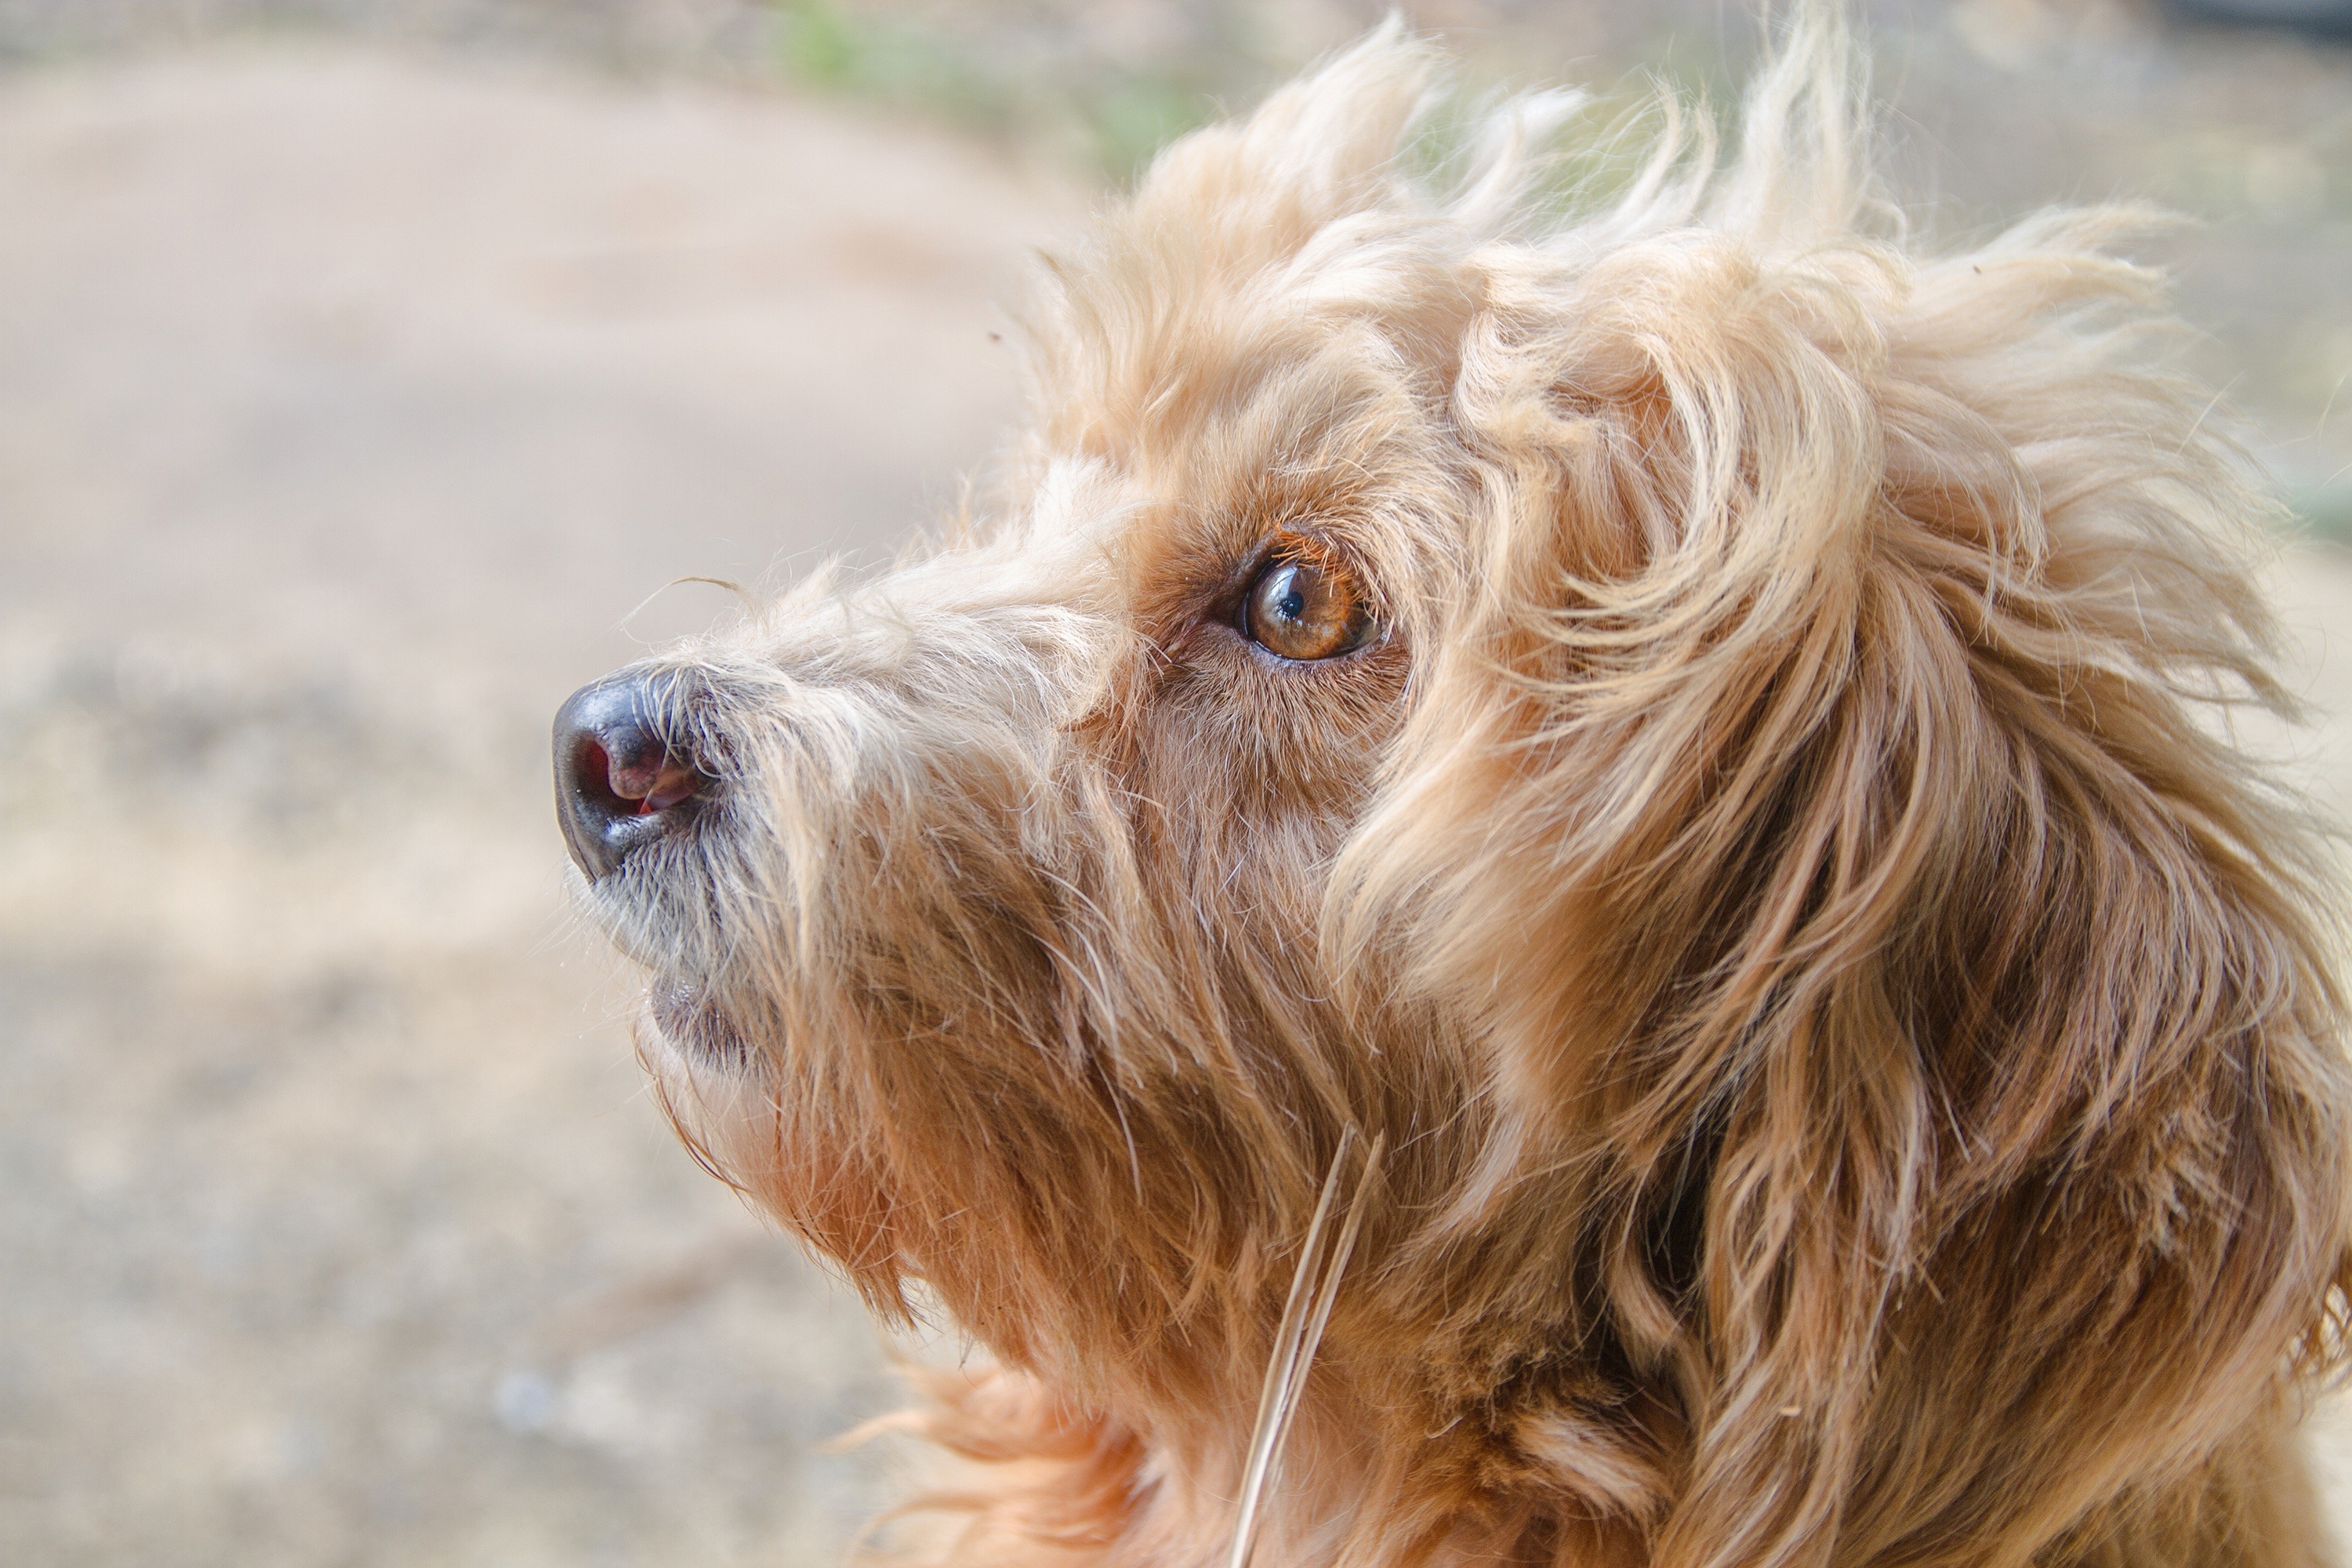
dog, puddle, mammal, close, close up, vertebrate, dog breed, terrier, cockapoo, dog poodle, front dog, australian silky terrier, dog like mammal, australian terrier, schnoodle, glen of imaal terrier, dog crossbreeds, norfolk terrier